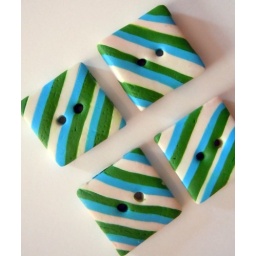
These 4 square buttons are made of polymer clay. Set of 4 one-of-a-kind handmade buttons in white, sky blue and green.